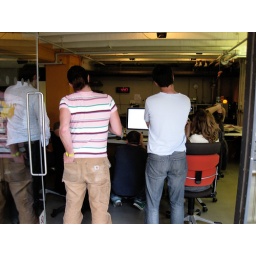
3 fish in one. studio OXO tower